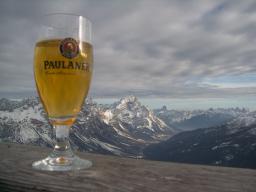
Label: Background_without_leaves